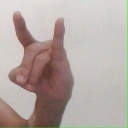
अक्षर: च